Storm of Steel

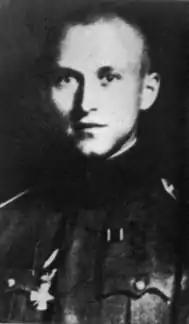
Jünger in 1918

"Storm of Steel" begins with Jünger, as a private, entering the line with the 73rd Hanoverian Regiment in Champagne. His first taste of combat came at Les Éparges in April 1915 where he was first wounded by a piece of shrapnel piercing his thigh.